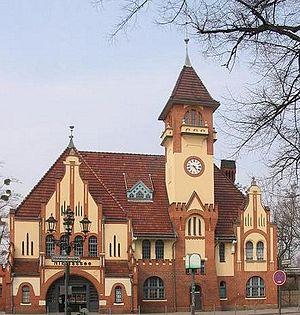
La gare de Berlin-Nikolassee est une gare ferroviaire à Berlin, dans le quartier de Nikolassee.